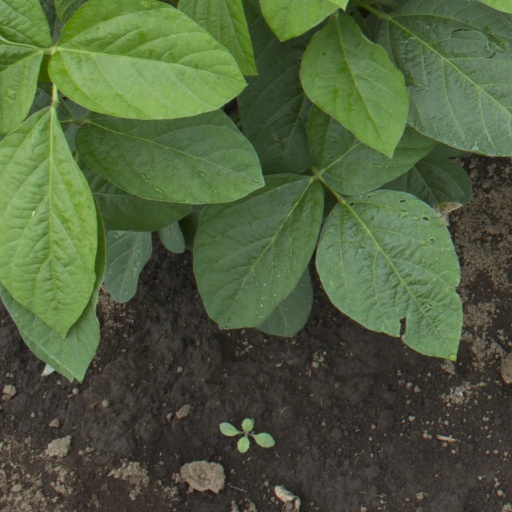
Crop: soybean